Church architecture

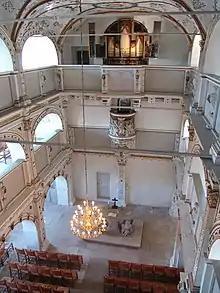
Court chapel at Wilhelmsburg Castle, Germany, built in 1590, with the altar with baptismal font, pulpit and organ connected in a vertical axis

The split between Eastern and Western Church Architecture extended its influence into the churches we see in America today as well. America's churches are an amalgamation of the many styles and cultures that collided here, examples being St. Constantine, a Ukrainian Greek Catholic Church in Minneapolis, Polish Cathedral style churches, and Russian Orthodox churches, found all across the country. There are remnants of the Byzantine inspired architecture in many of the churches, such as the large domed ceilings, extensive stonework, and a maximizing of space to be used for religious iconography on walls and such. Churches classified as Ukrainian or Catholic also seem to follow the trend of being overall much more elaborately decorated and accentuated than their Protestant counterparts, in which decoration is simple.